Hakin

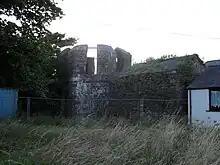
The Observatory

Hakin has been a settlement since at least the 13th century. It has variously be known as Haking, and later as Old Milford, to distinguish it from the newer settlement across the tidal estuary. A ferry service to Ireland operated from Hakin towards the end of the 18th century, although this ceased in the early 19th century. Between 1801 and 1803, the village and waterway were protected by temporary batteries at Hakin Point, in response to the perceived threat following the Fishguard Invasion.